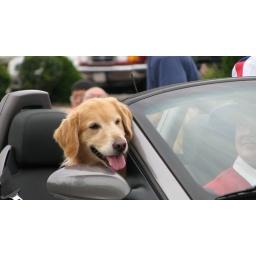
This pooch had the best seat in the house during the 2009 Independence Day Parade.